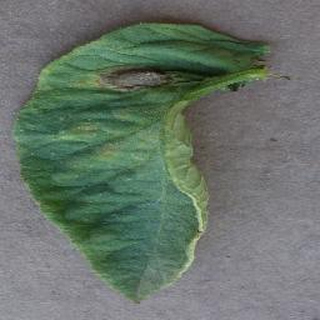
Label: tomato_early_blight